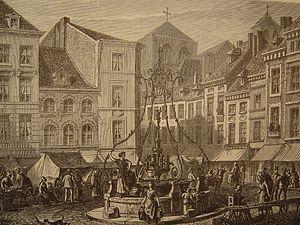
La Grand-Place ou Grand Place est la place principale et un centre d'activité de la ville belge de Huy.